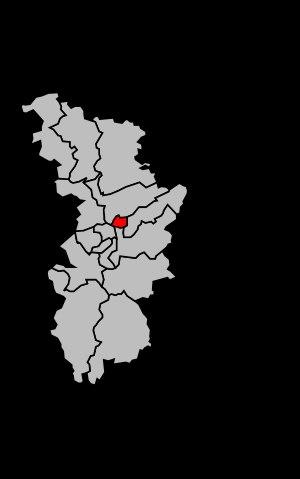
Le canton de Saint-Max est un canton français situé dans le département de Meurthe-et-Moselle et la région Grand Est.